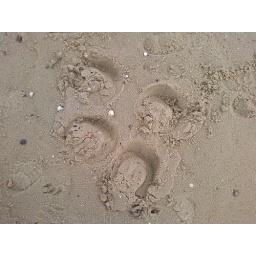
horse hoof's in the sand